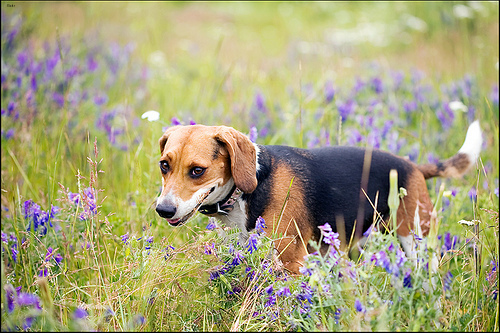
Breed: beagle